Atria (company)

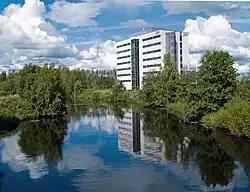
Atria's office building in Seinäjoki

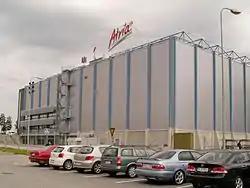
Nurmo's food factory is Atria's large slaughterhouse on the north side of Seinäjoki.

Atria Plc (natively Atria Oyj) is a Finnish food industry company. Atria's roots date from 1903, when a co-operative for livestock sales was founded. Atria is listed on the Helsinki stock exchange, NASDAQ OMX Helsinki.